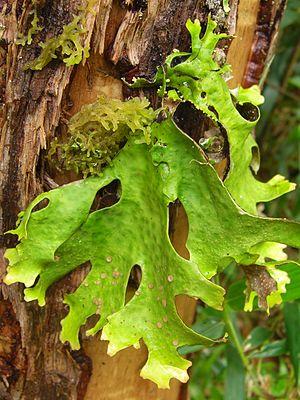
Les Lobariaceae sont une famille de champignons ascomycètes. Ce sont des cyanolichens, c'est-à-dire des champignons lichénisés généralement associés à des cyanobactéries ; si le symbionte primaire de certaines espèces est aujourd'hui parfois une algue verte, l'association avec une cyanobactérie serait ancestrale. Le thalle est typiquement foliacé et de grande taille. La famille compte environ 465 espèces réparties en 12 genres, représentés dans le monde entier, mais surtout dans les régions humides, tropicales et australes.